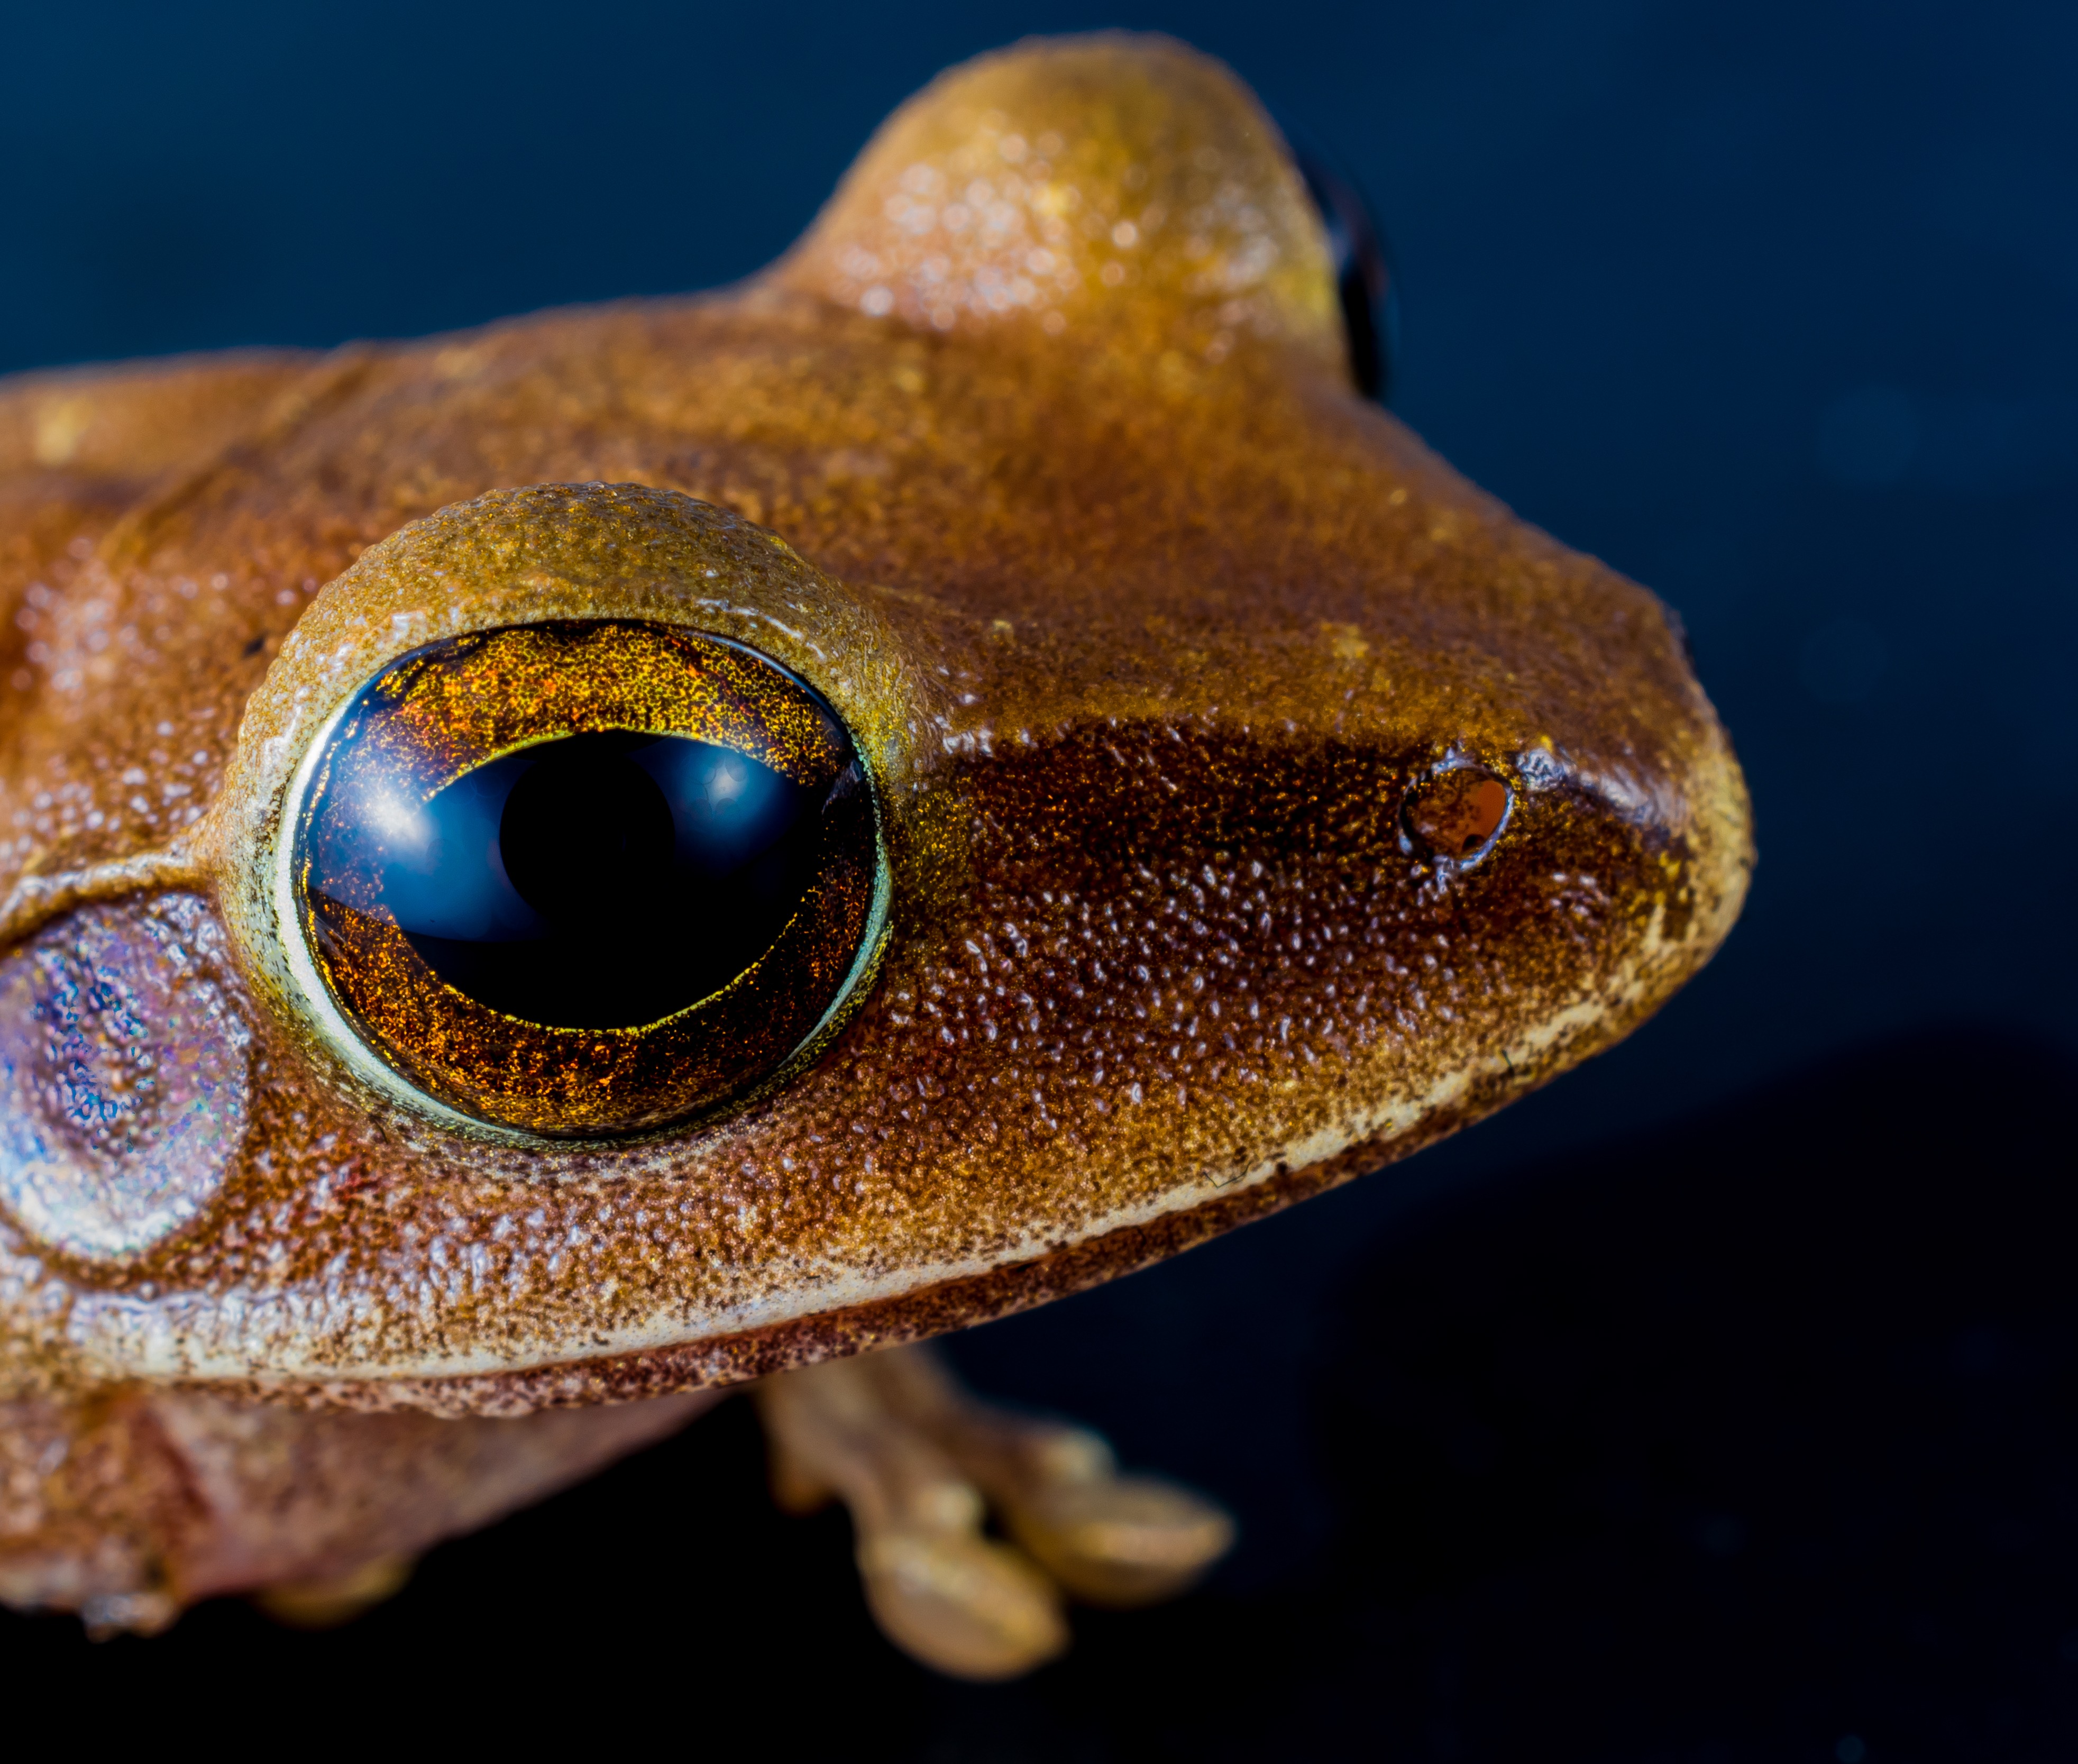
photography, biology, frog, amphibian, fauna, gecko, tree frog, close up, vertebrate, amphibians, macro photography, anuran, marine biology